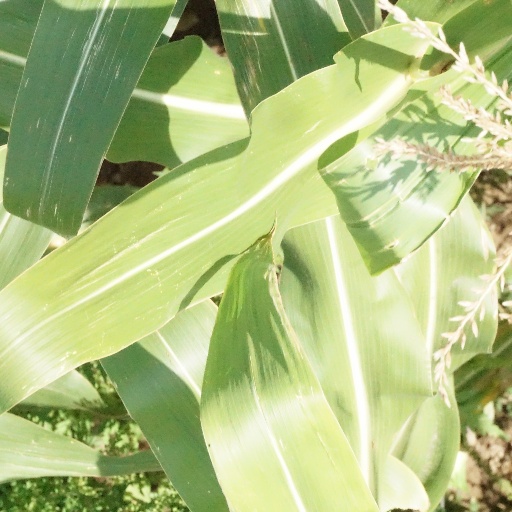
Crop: maize; corn